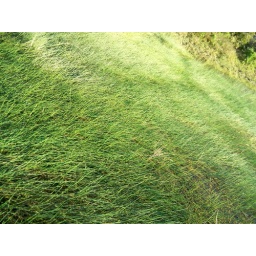
rear kind of grass in water